Julian Prejs

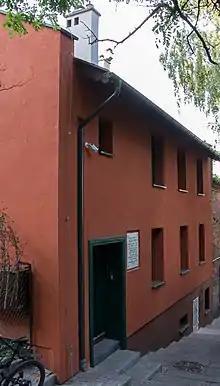
Julian Prejs house at 2 Terasy street, Bydgoszcz

He kept editing the "Sjerp-Polaczka Kalendarz Katolicko-Polski" while taking different jobs to get a basic income, such as fishing in the nearby lakes. He lived in extreme poverty and was barely able to feed his family.